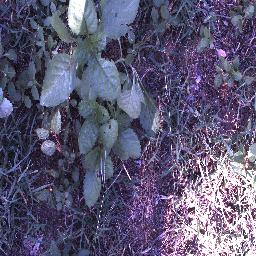
Label: snake_weed